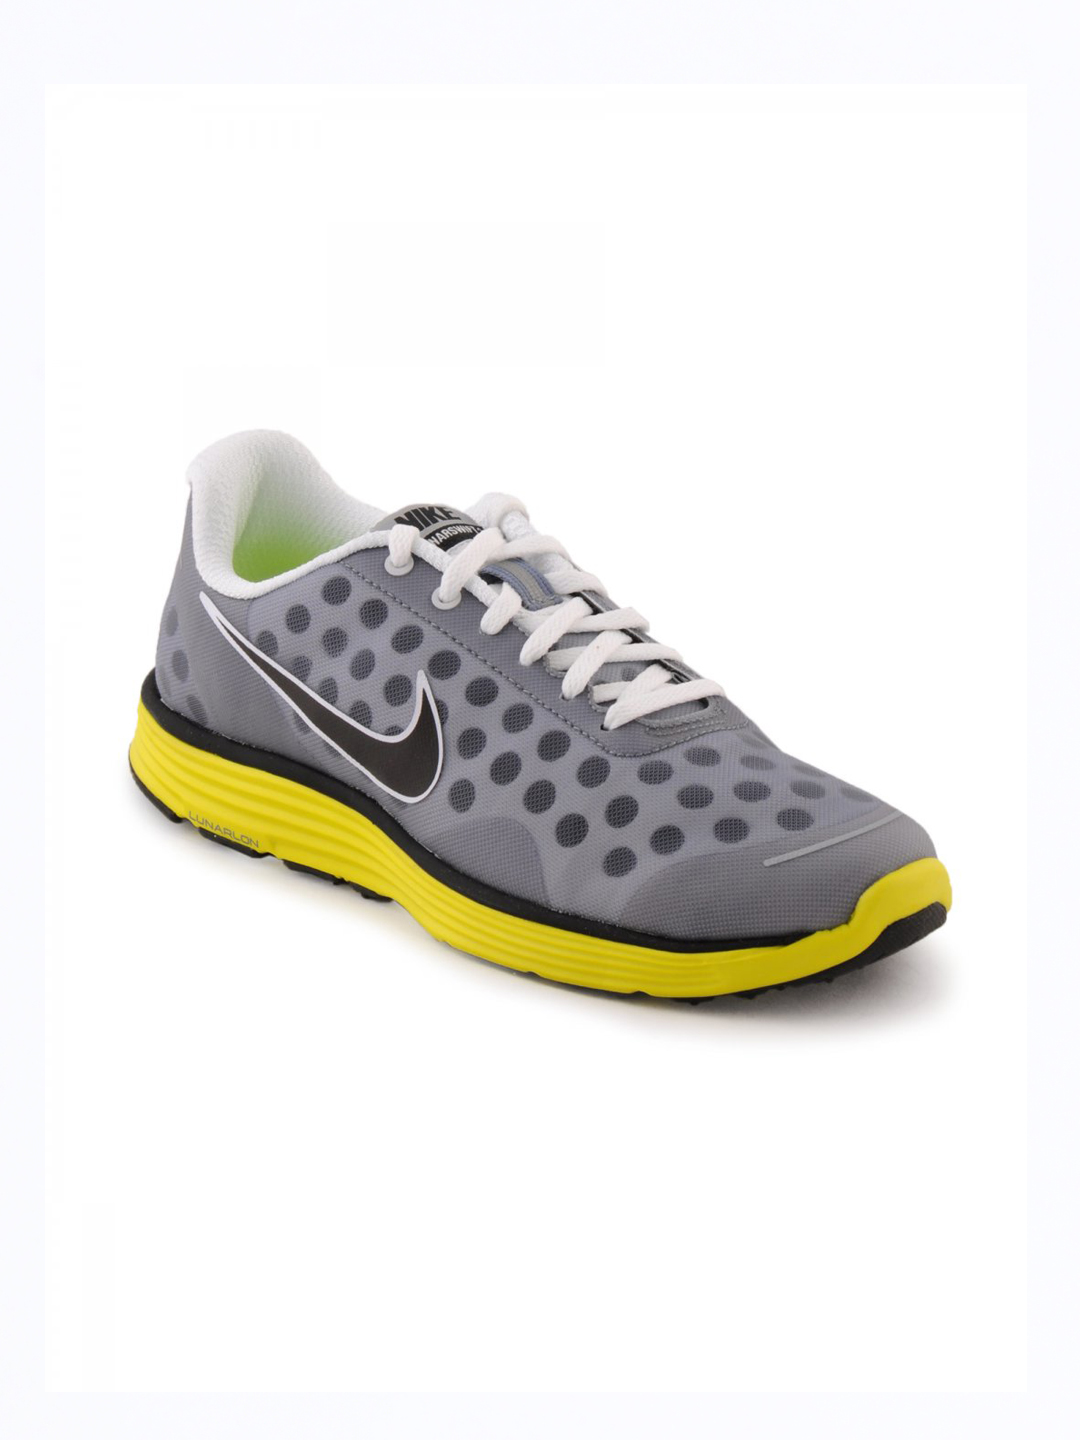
Nike Women Lunarshift Grey Sports Shoes
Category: Footwear / Shoes / Sports Shoes
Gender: Women
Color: Grey
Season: Fall 2011
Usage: Sports